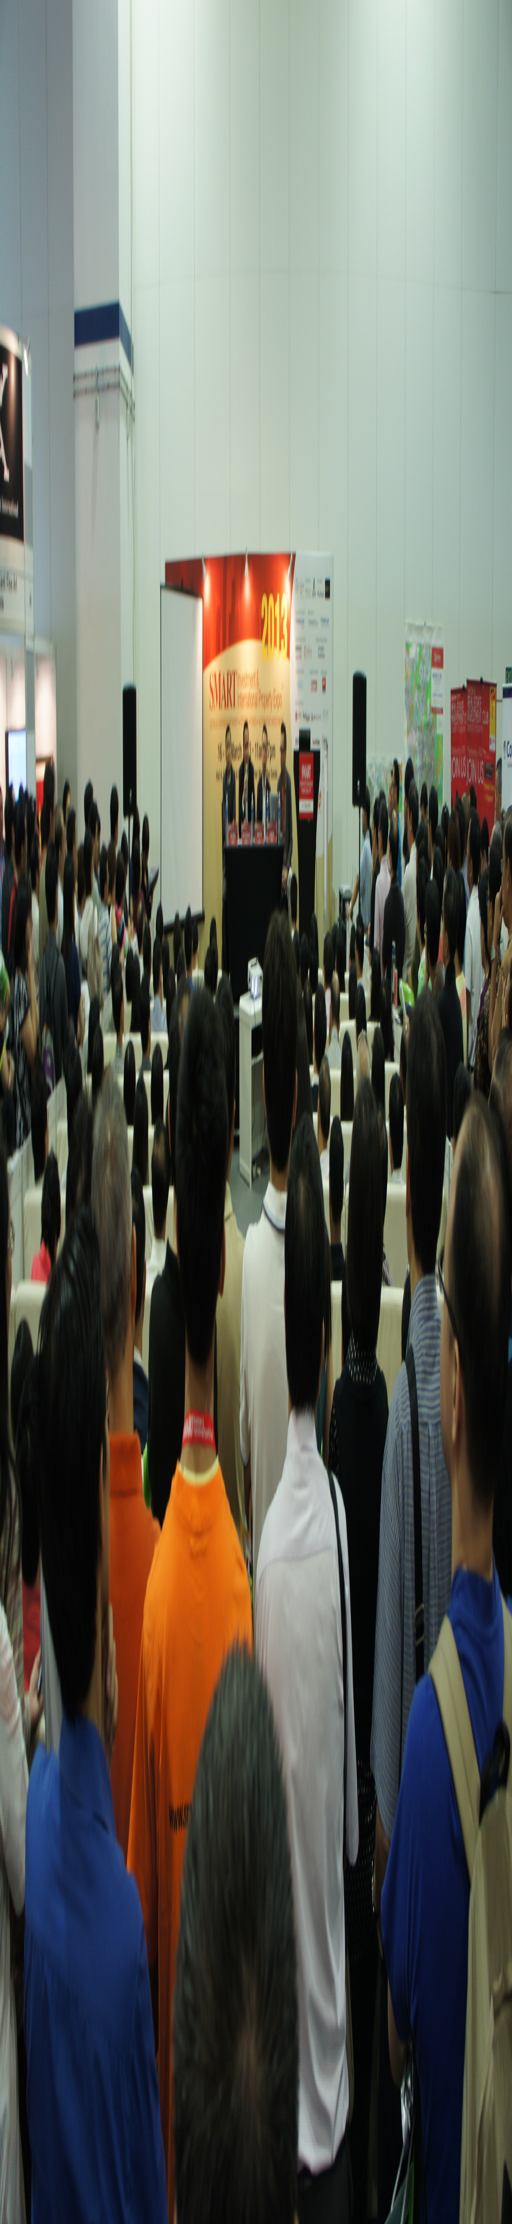
the crowd at last year 's expo .